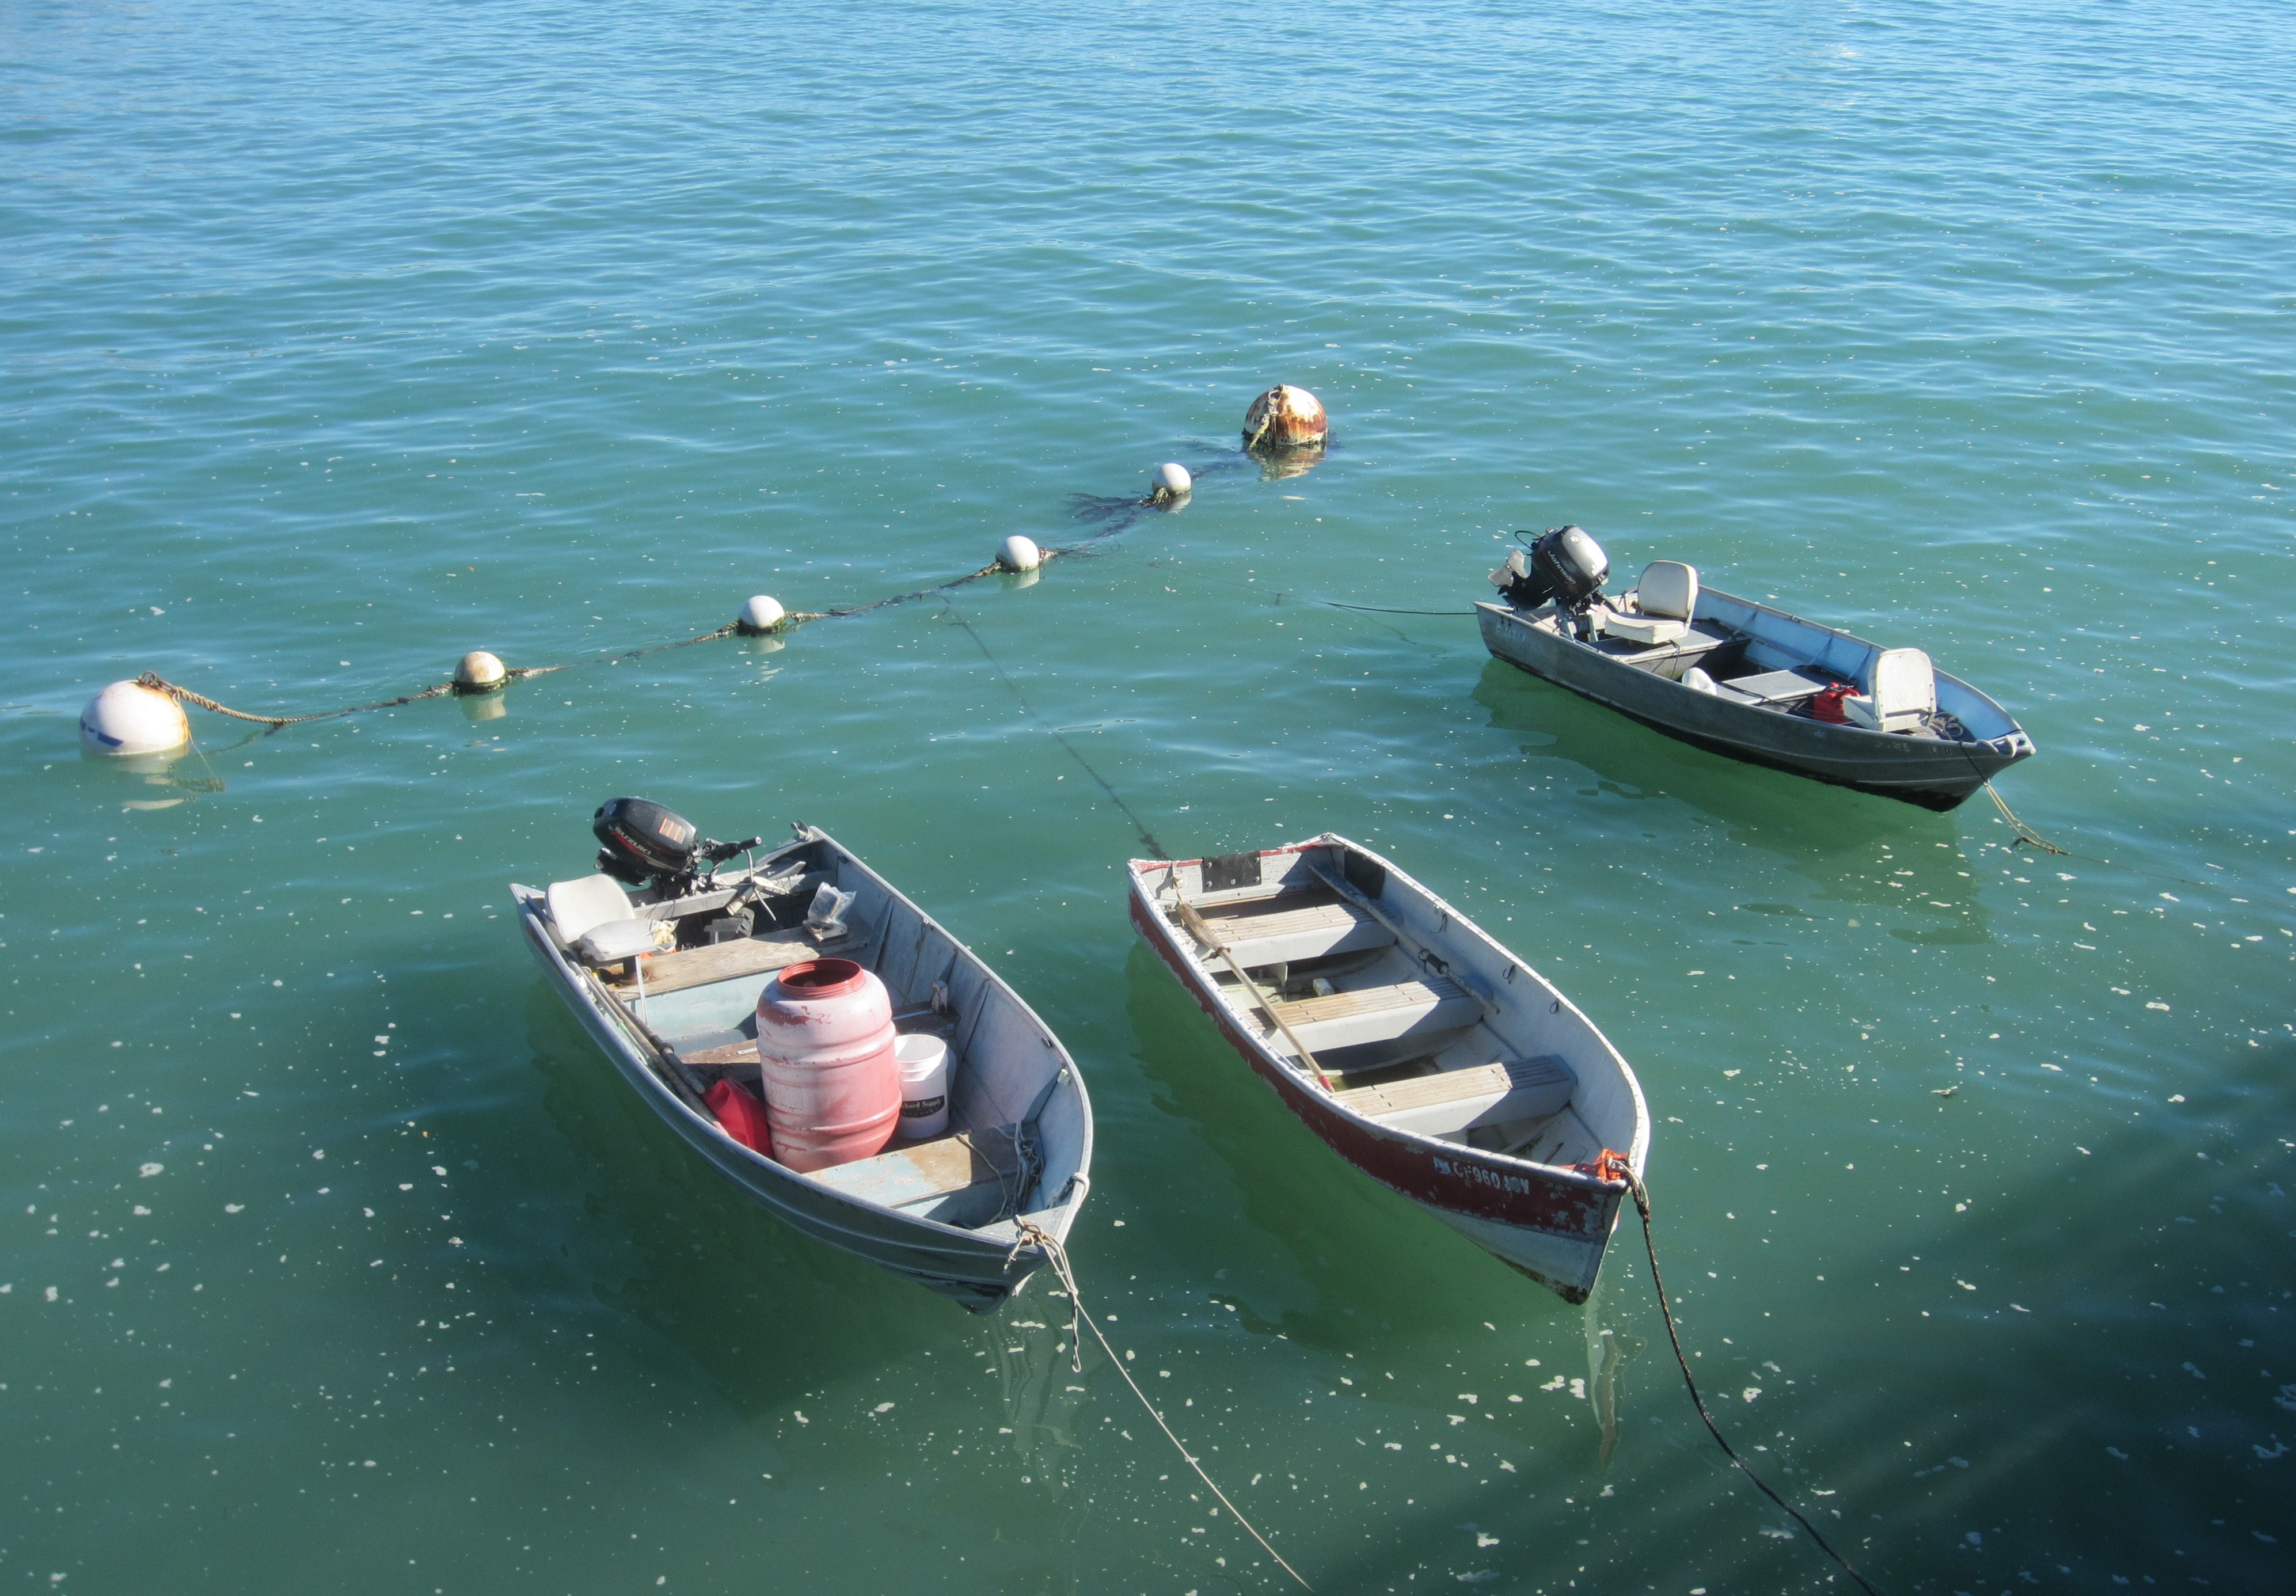
sea, outdoor, ocean, sport, boat, recreation, vehicle, bay, fish, leisure, motorboat, fishing boat, boating, marine, watercraft, hobby, dinghy, watercraft rowing